Oenanthe aquatica

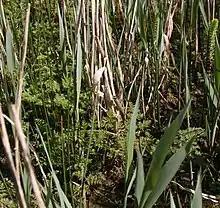
Plants of fine-leaved water-dropwort flourishing in a recently harvested "Phragmites" reedbed

Fine-leaved water-dropwort is strictly a wetland plant, occurring in a wide variety of habitats which vary from full sun to medium shade, fresh to slightly brackish water, and from low to fairly high nutrient status. Its Ellenberg values in Britain are L = 7, F = 10, R = 7, N = 6, and S = 0.